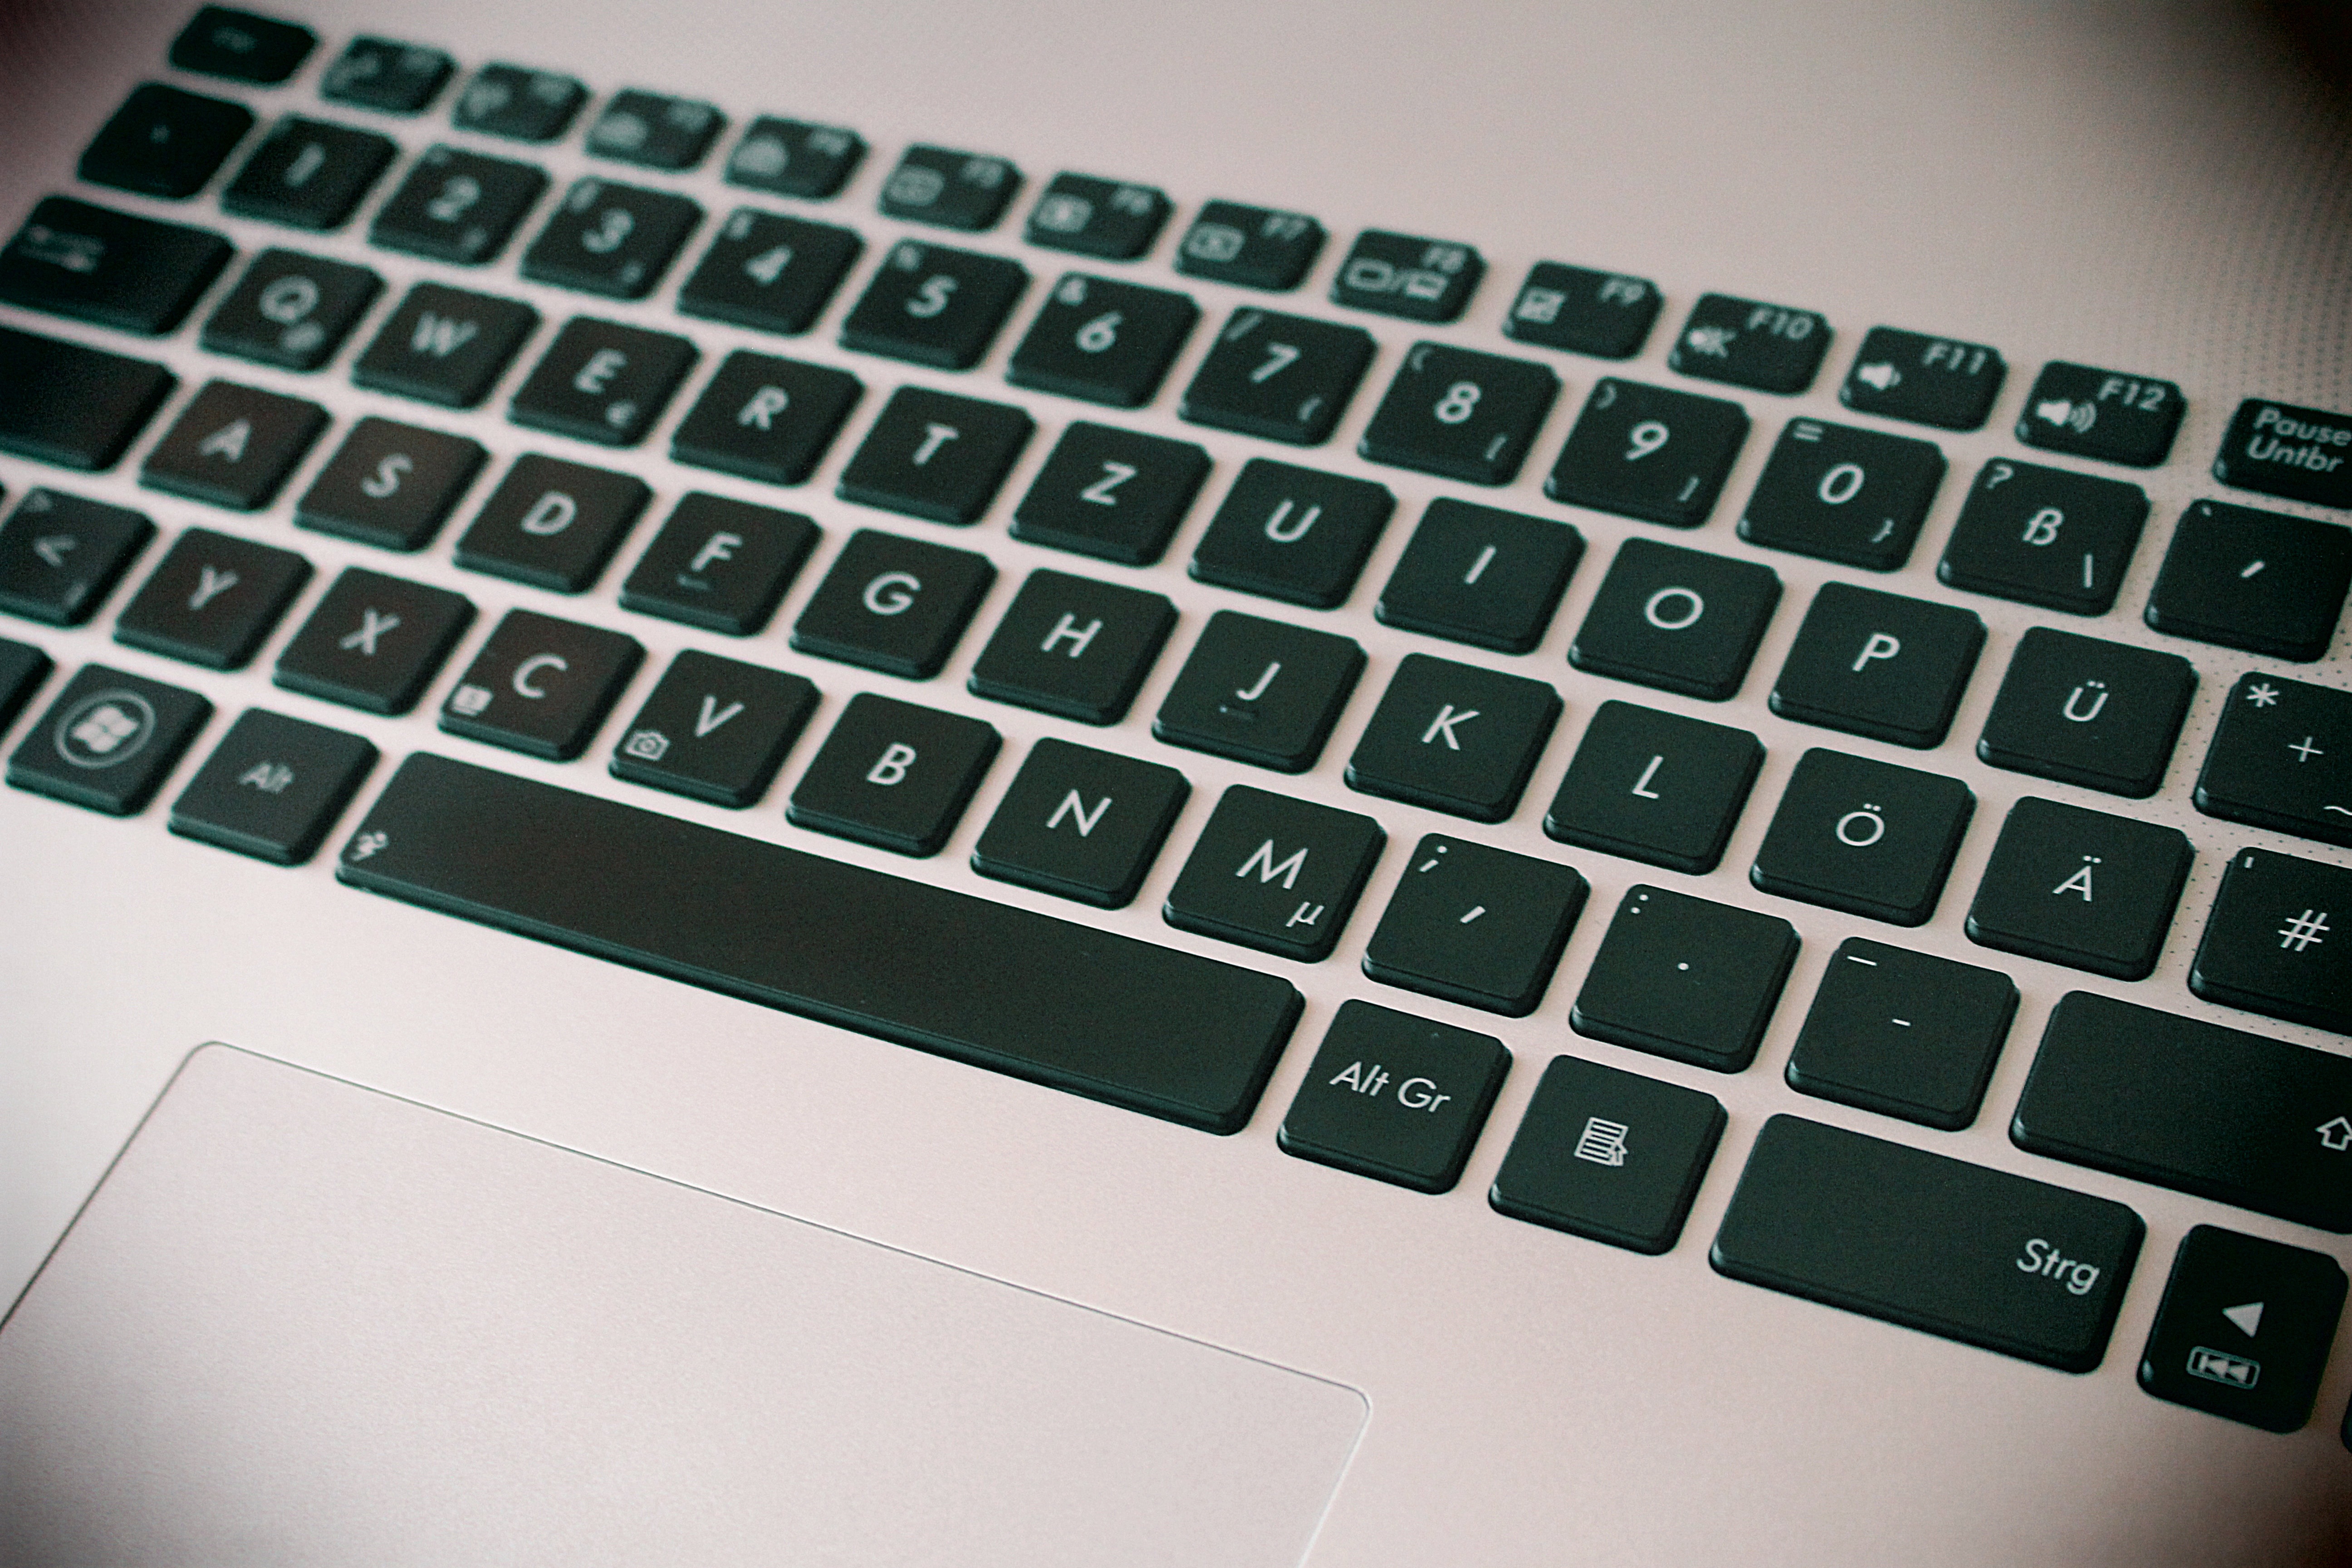
laptop, notebook, keyboard, technology, white, black, close up, keys, multimedia, computer keyboard, personal computer, electronic device, computer hardware, musical keyboard, electronic keyboard, laptop replacement keyboard